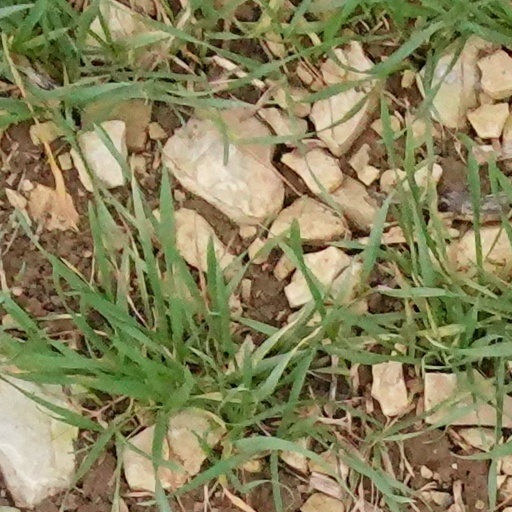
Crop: wheat